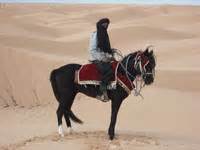
Label: horse